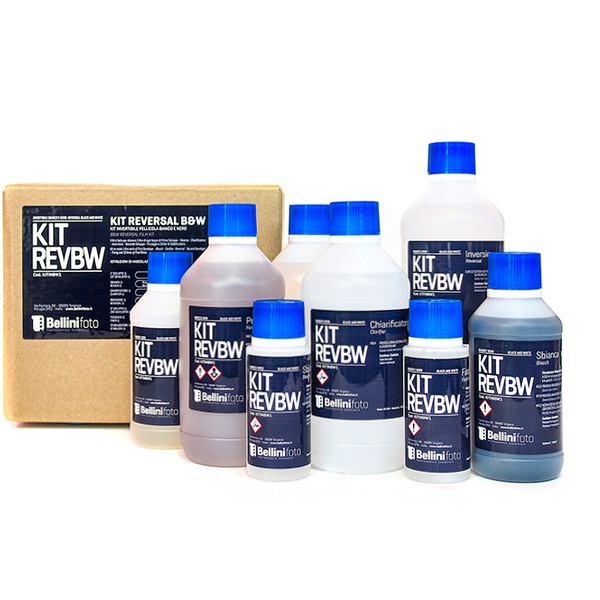
Bellini Kit Pellicola Invertibile Bianco & Nero
Questo kit ha la capacità di trattare 10-12 pellicole negative da 36 exp. Inverte chimicamente con buoni risultati le seguenti pellicole testate: PAN F esposta a 25 ASA – FP 4 Plus esposta a 125 ASA – AGFA SCALA esposta a 200 ASA – Rollei Ortho 25 esposta a 25 ASA.
Brand: Bellini
Category: Cameras & Optics > Photography > Darkroom > Photographic Chemicals > Reversal Baths